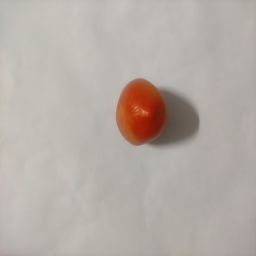
Crop: Tomato
Quality: Ripe